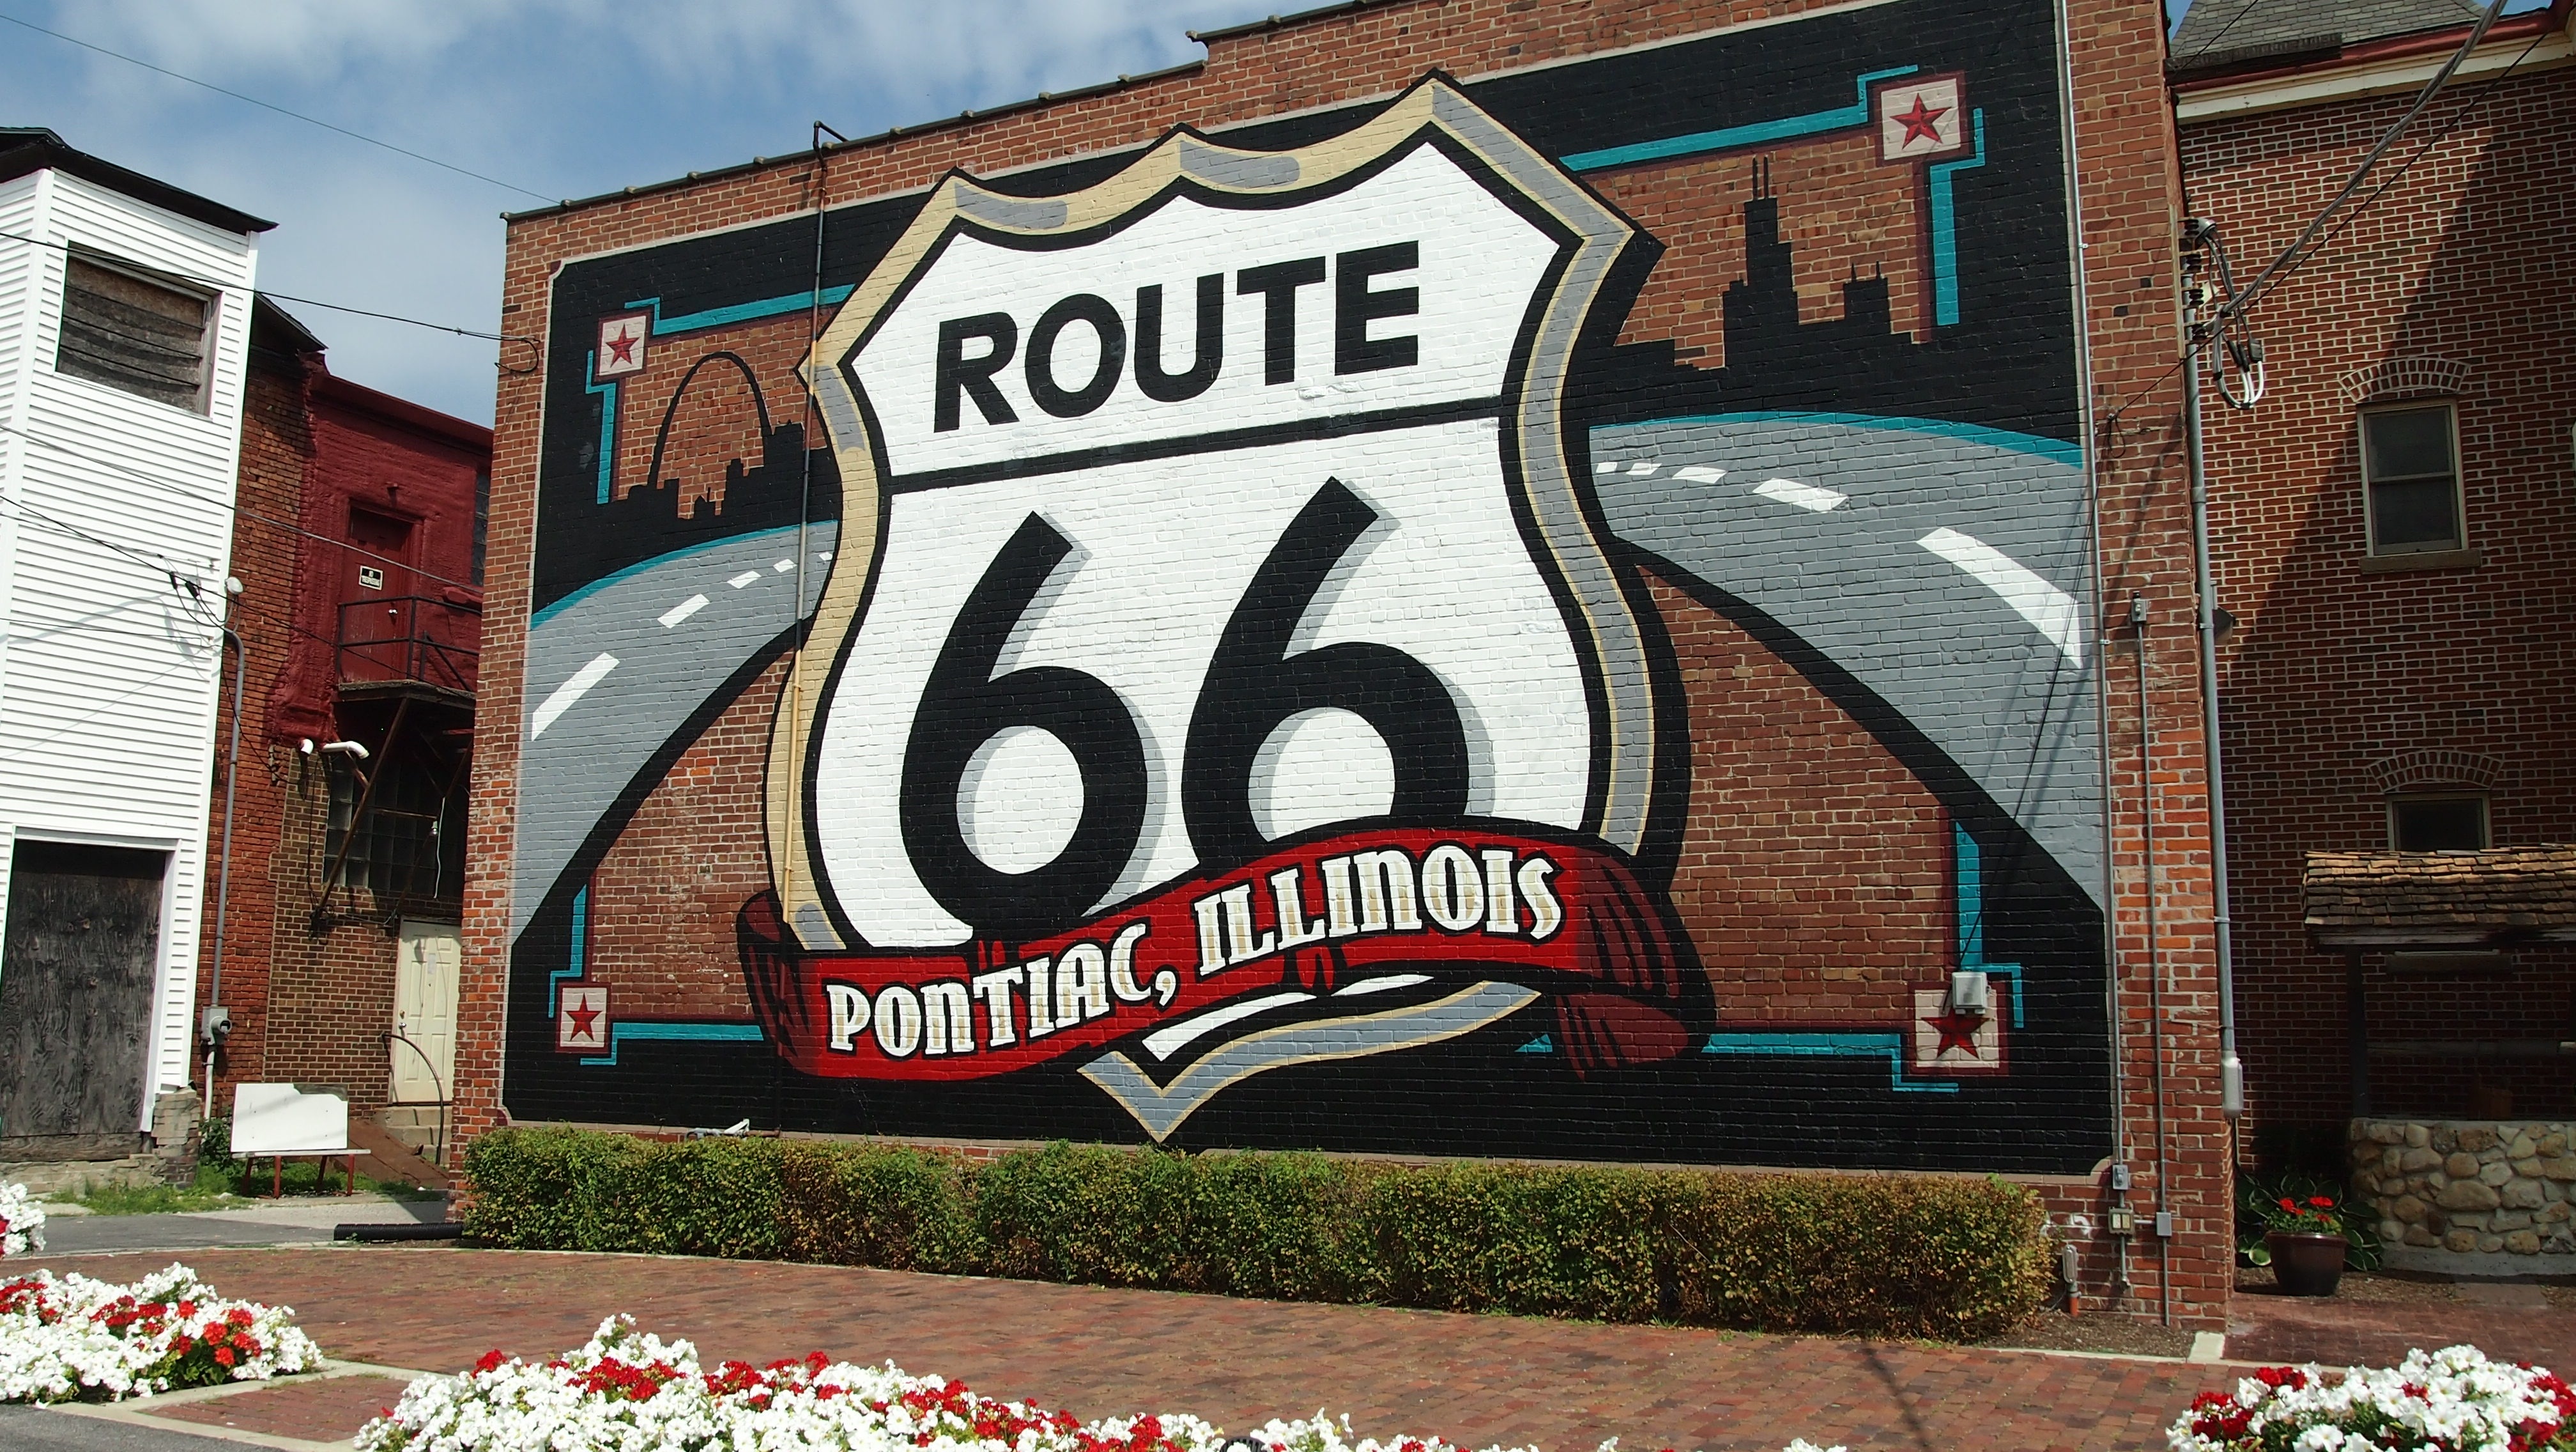
vintage, old, advertising, sign, banner, decay, signage, art, illinois, mural, route 66